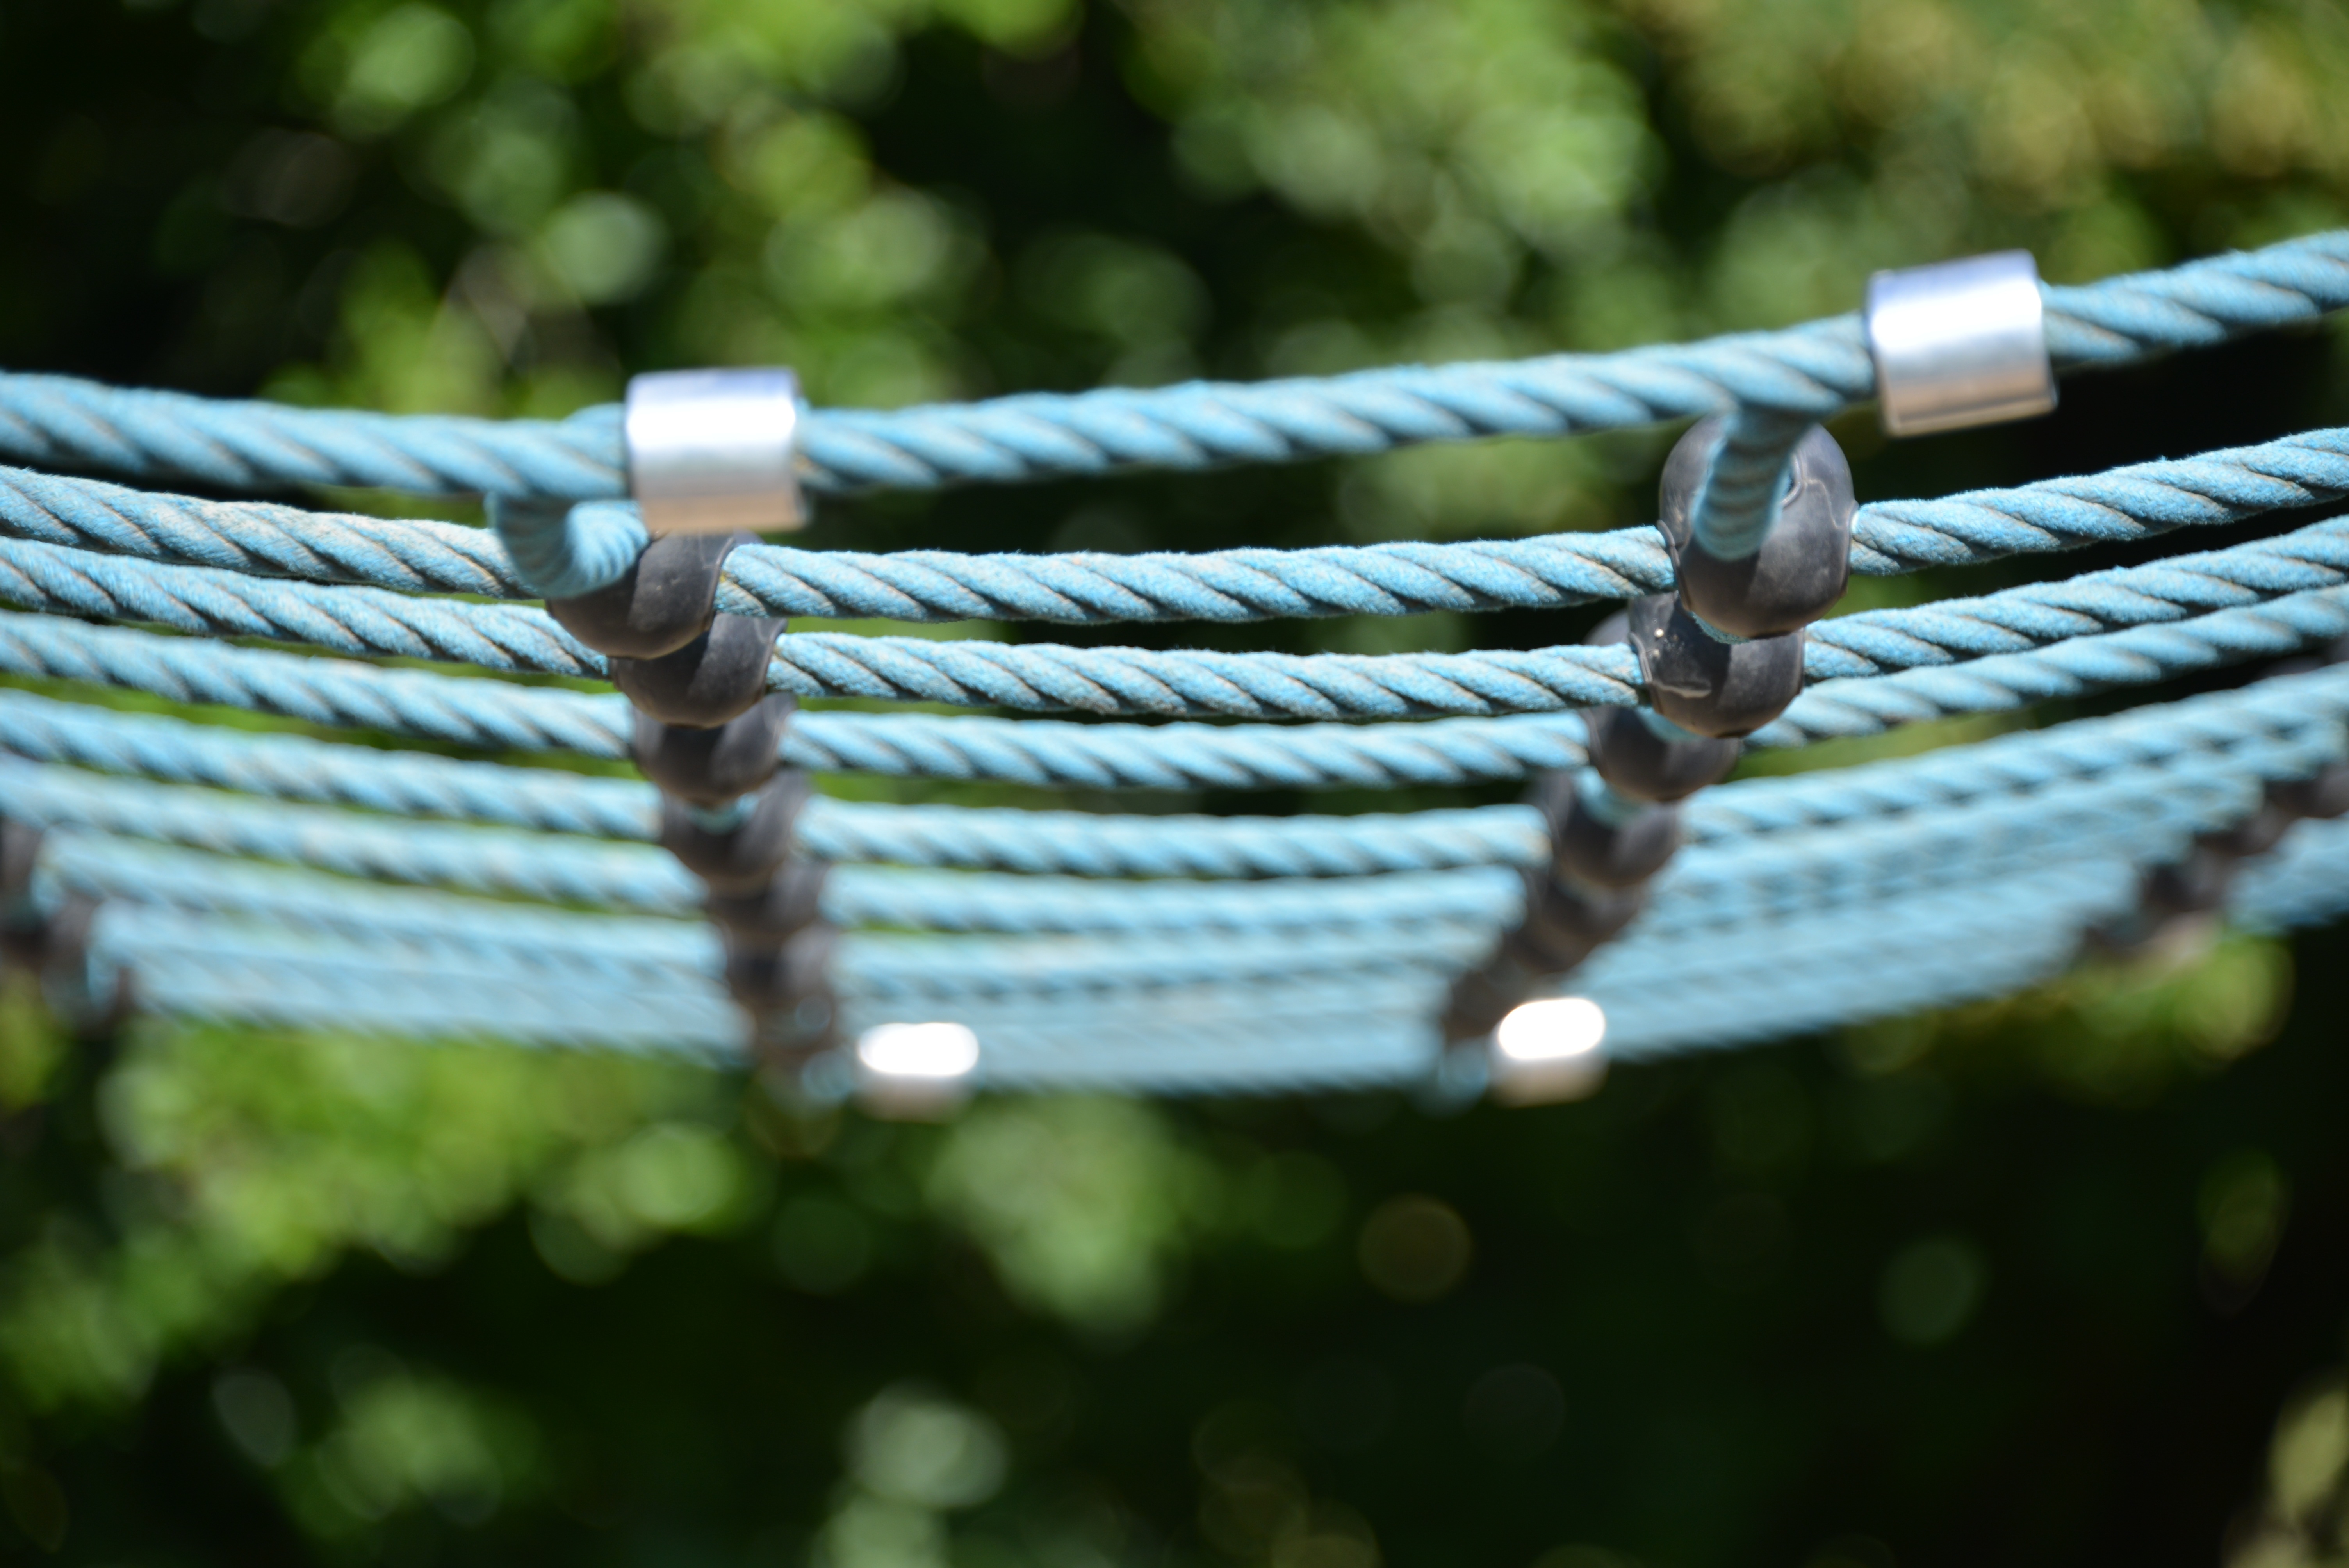
rope, fence, play, green, balance, leisure, fun, playground, net, toys, ropes, knot, network, gymnastics, game device, children's playground, climbing net, kletterger st, gymnastic equipment, swing seat, outdoor structure, physical exercises, physical education, rope gymnastics